Chinese Pavilion at Drottningholm

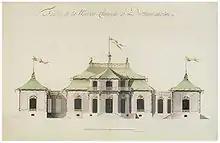
Drawing by Carl Fredrik Adelcrantz, 1763.

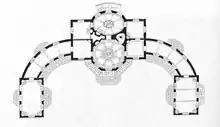
Floor plan.

The second and current structure replaced the old wooden pavilion from 1753. Designed by Carl Fredrik Adelcrantz, construction began in 1763 and was completed in 1769.